List of Los Angeles Rams starting quarterbacks

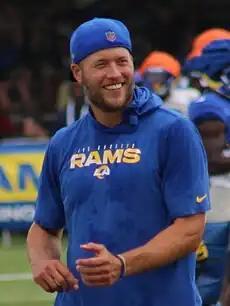
Matthew Stafford won a championship as the Rams' starting quarterback during Super Bowl LVI at the end of the 2021 season.

The Los Angeles Rams are a professional American football team based in the Greater Los Angeles area of California. The Rams have competed in the National Football League (NFL) since 1937, one year after their formation in Cleveland, Ohio, as a charter member of the second incarnation of the American Football League. The team moved to Los Angeles in 1946 where they became the city's first professional sports team. They first played their home games at the Los Angeles Memorial Coliseum before moving to Anaheim, California, in 1980, where they played their home games at Anaheim Stadium. The Rams moved to St. Louis, Missouri, in 1995, and remained there for two decades until they returned to Los Angeles after the 2015 NFL season. Currently, they are members of the Western Division of the National Football Conference (NFC) and play their home games at SoFi Stadium in Inglewood, California.